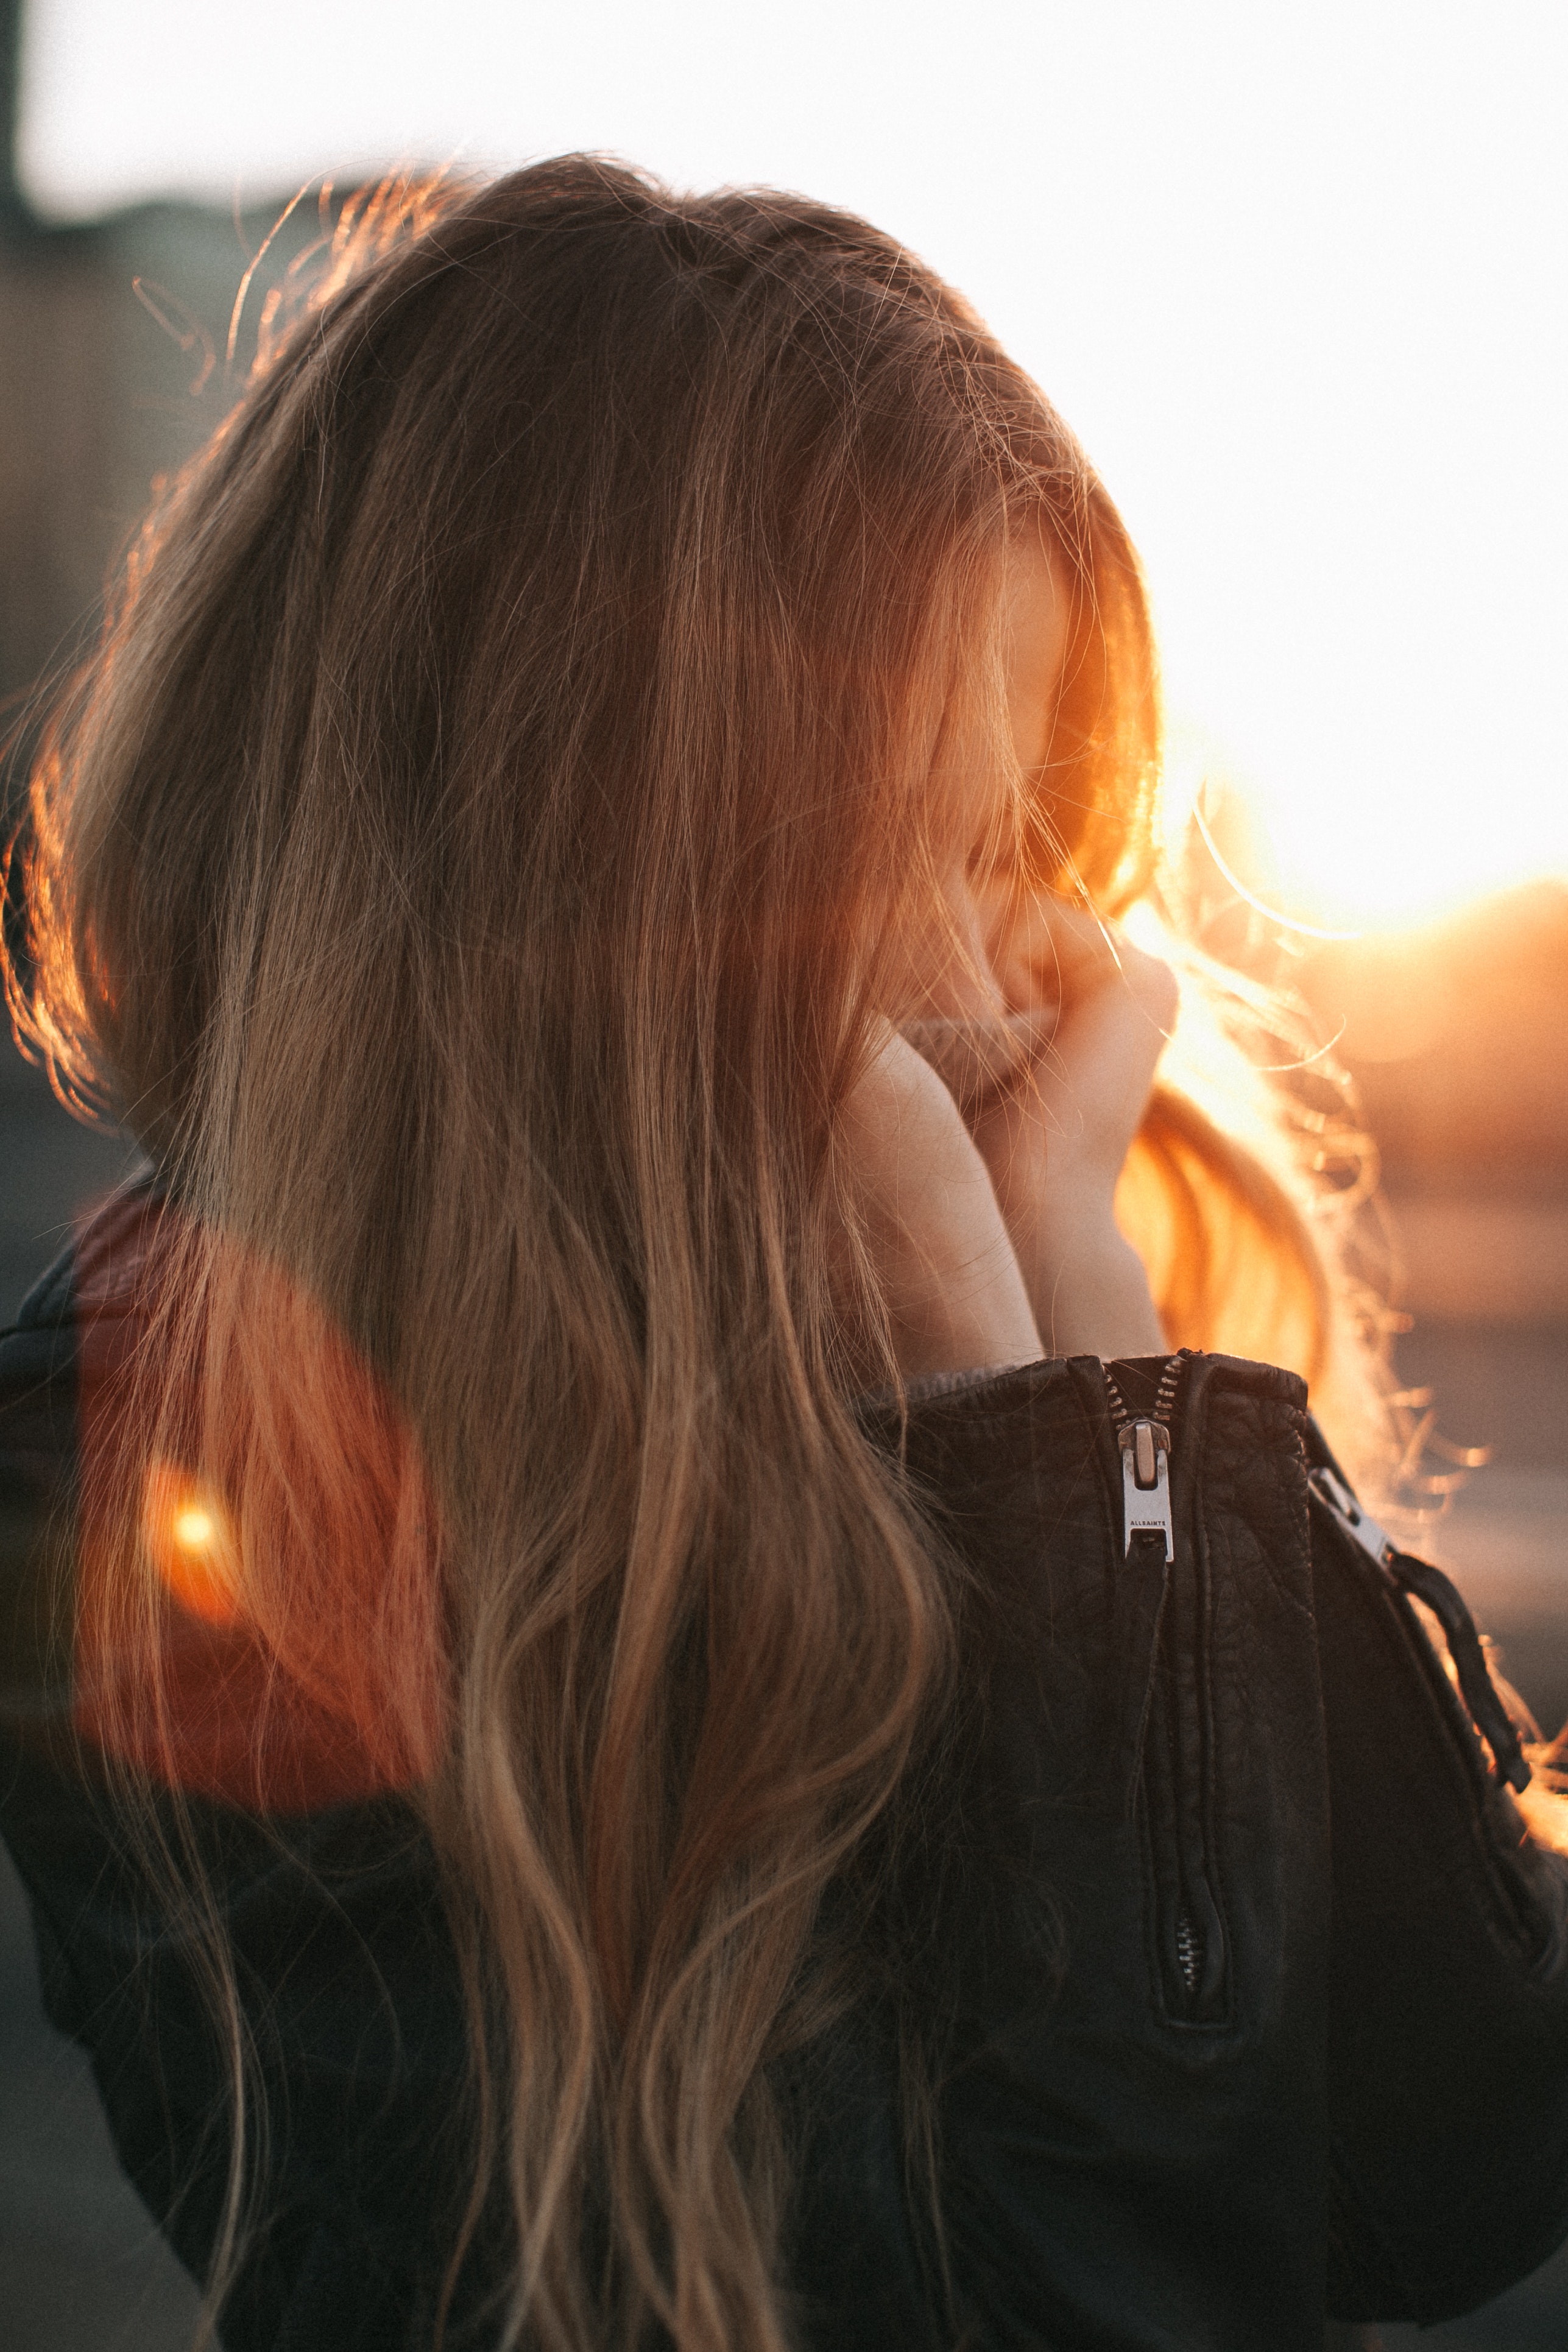
hair, human hair color, girl, hairstyle, long hair, hair coloring, brown hair, red hair, bangs, layered hair